Italian Renaissance painting

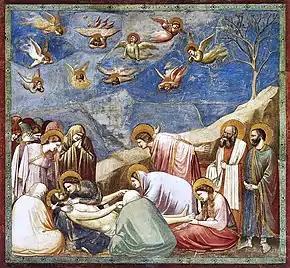
Square fresco. In a shallow space like a stage set, lifelike figures gather around the dead body of Jesus. All are mourning. Mary Magdalene weeps over his feet. A male disciple throws out his arms in despair. Joseph of Arimethea holds the shroud. In Heaven, small angels are shrieking and tearing their hair.

During the 15th century portraiture became common, initially often formalised profile portraits but increasingly three-quarter face, bust-length portraits. Patrons of art works such as altarpieces and fresco cycles often were included in the scenes, a notable example being the inclusion of the Sassetti and Medici families in Domenico Ghirlandaio's cycle in the Sassetti Chapel. Portraiture was to become a major subject for High Renaissance painters such as Raphael and Titian and continue into the Mannerist period in works of artists such as Bronzino.